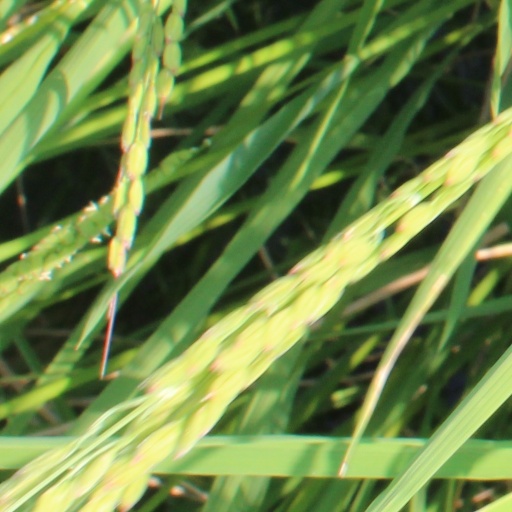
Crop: rice